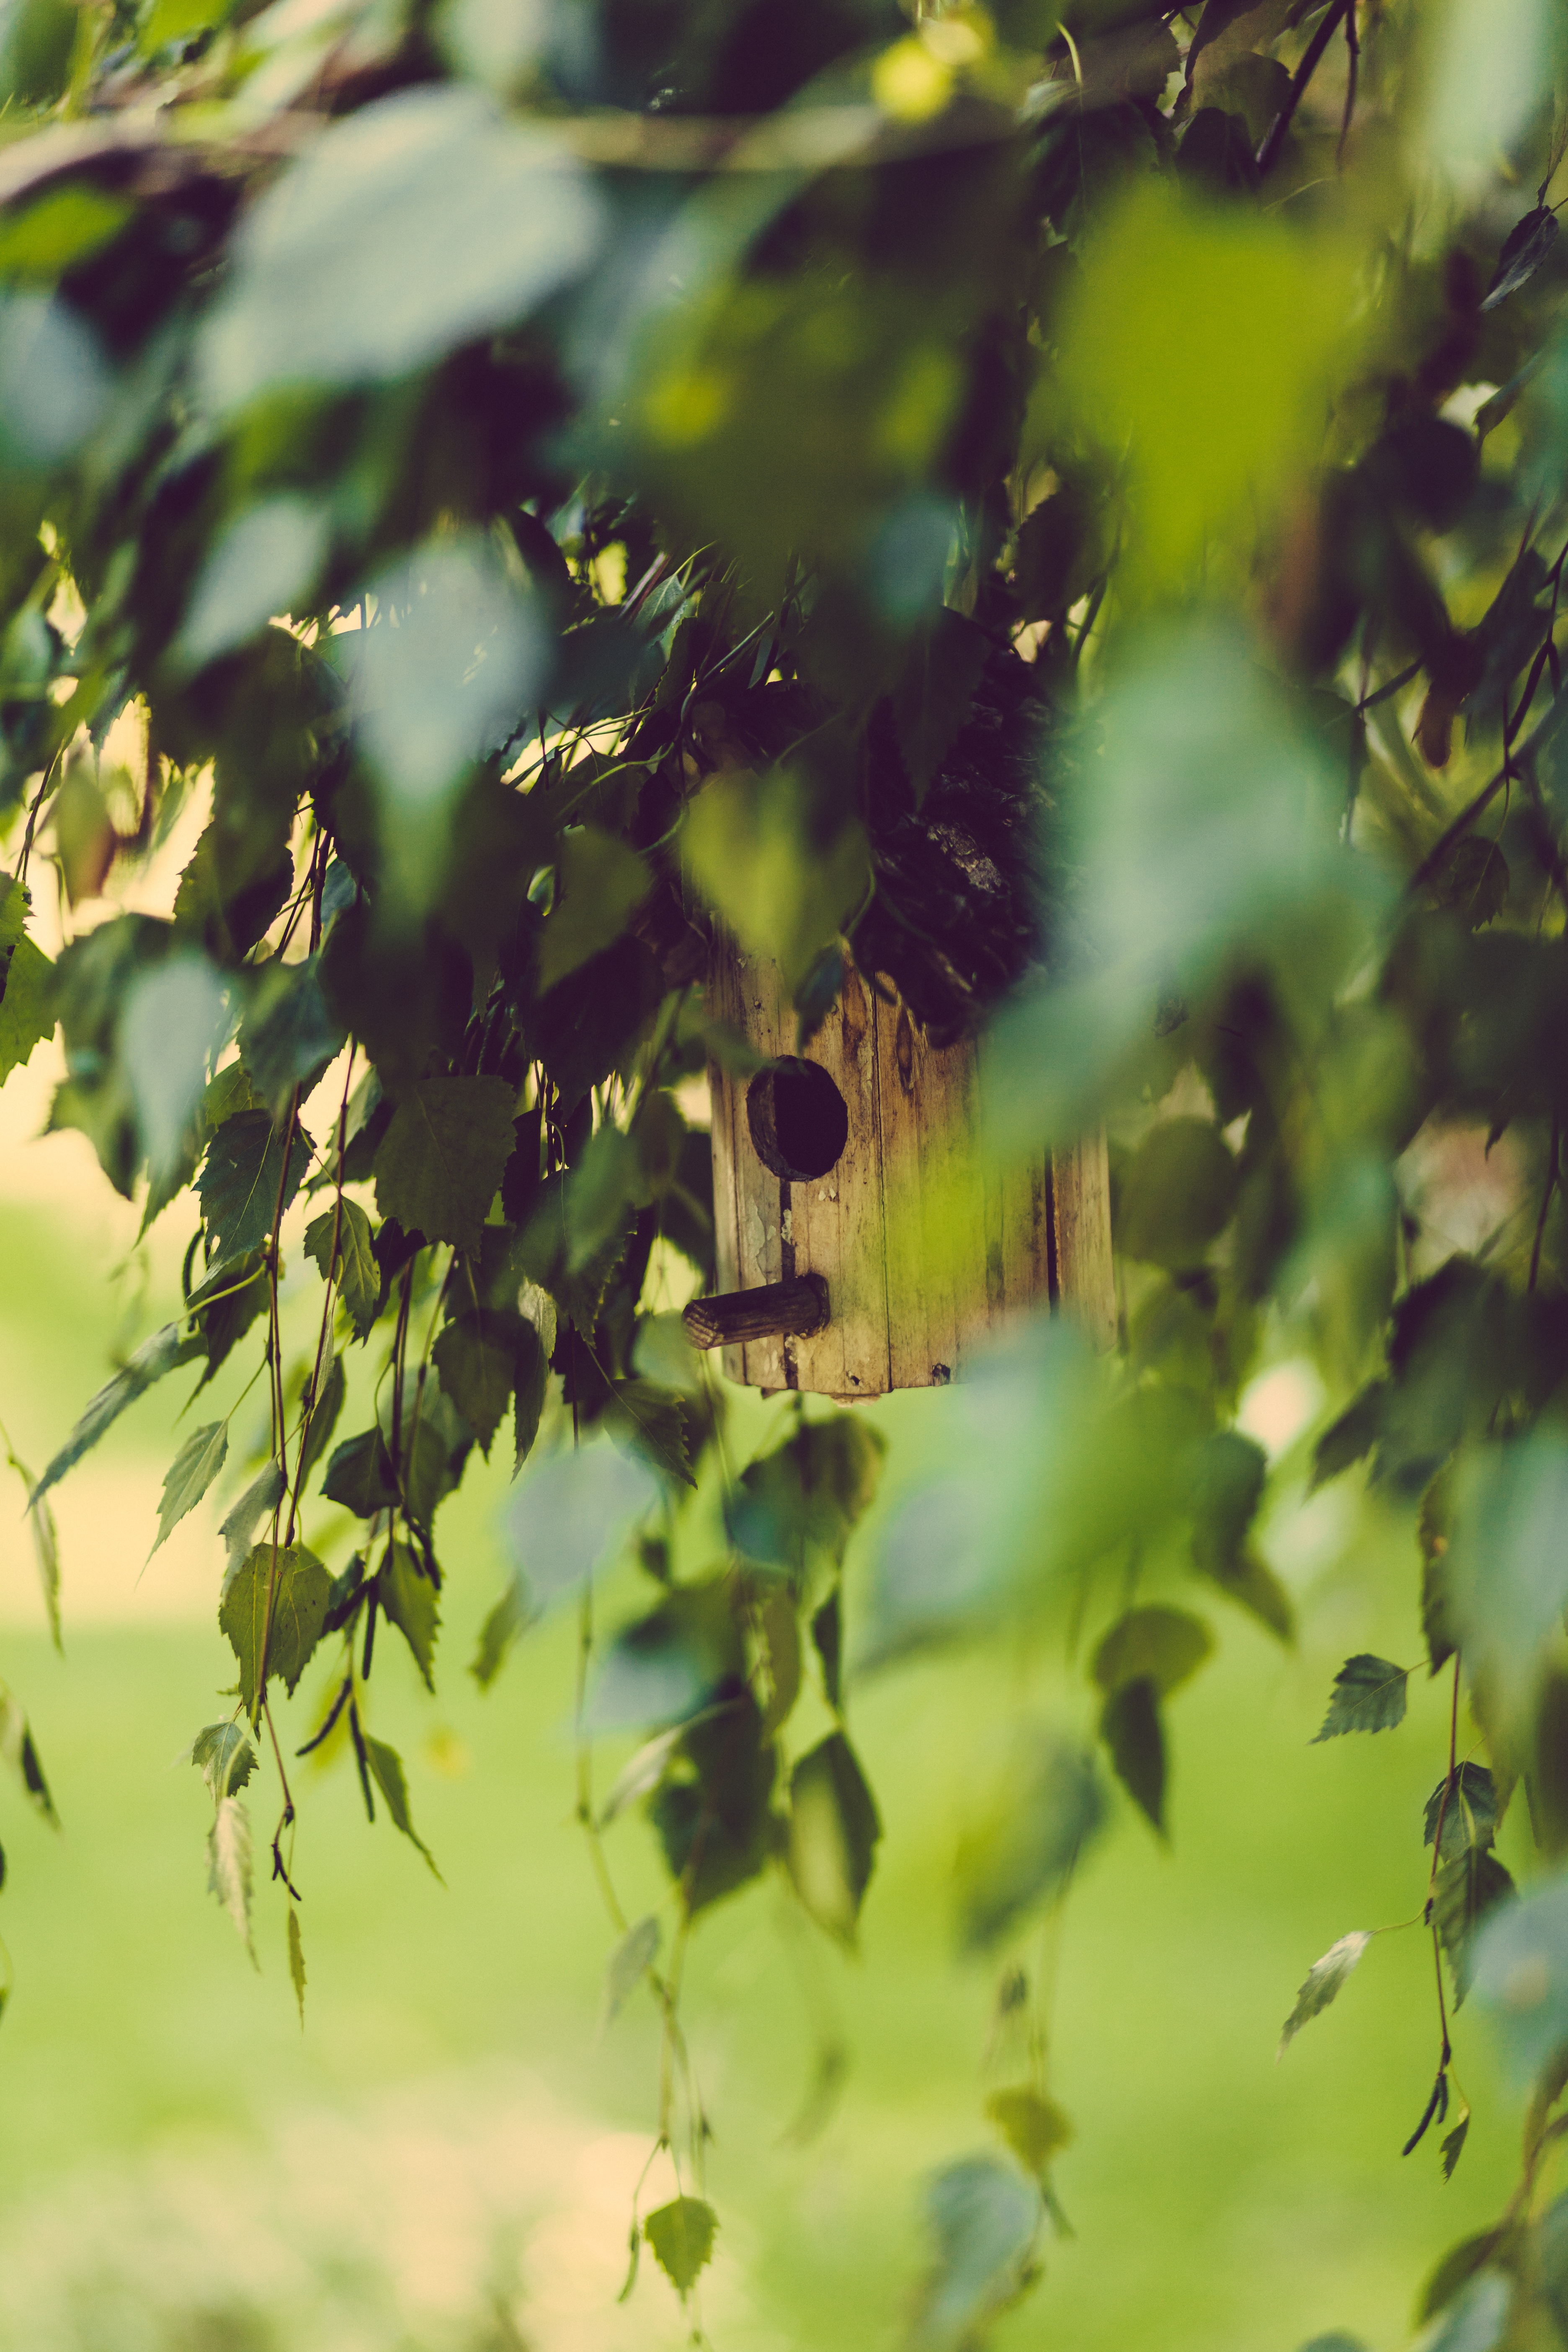
tree, nature, grass, branch, bird, plant, wood, sunlight, leaf, flower, cute, green, autumn, botany, yellow, flora, season, leaves, birdhouse, green leaves, flowering plant, plant stem, woody plant, land plant